Perminder Mann

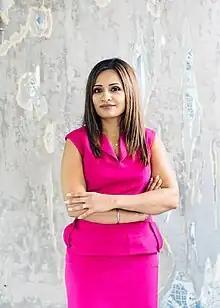
Perminder Mann in 2019

Perminder Mann is a British publishing executive and businesswoman, who since 2017 has been CEO of Bonnier Books UK, the seventh largest publisher in the UK with sales of more than £80m. She is recognised as one of the UK's most powerful leaders and as a publishing innovator – one of the first to publish a social media influencer and for her work introducing inclusive workplace policy.